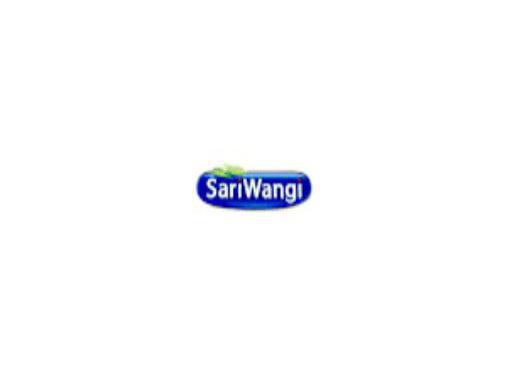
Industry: Food